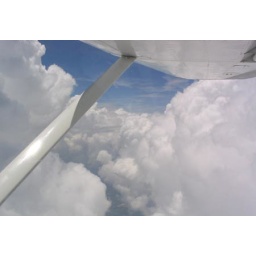
flying in the clouds